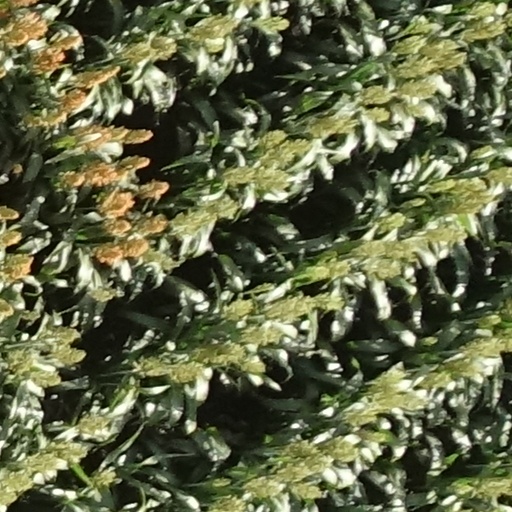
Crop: sorghum